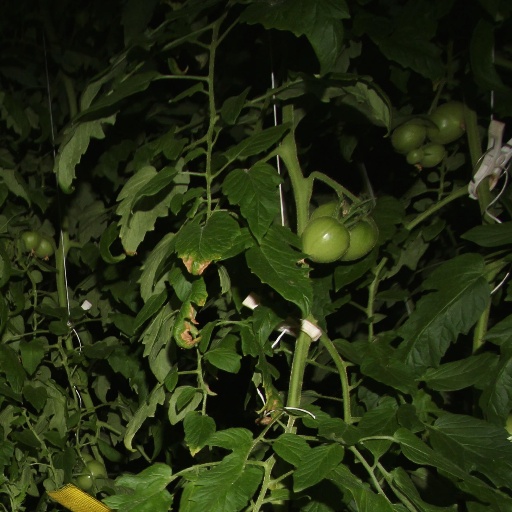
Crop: tomato